Donbass (film)

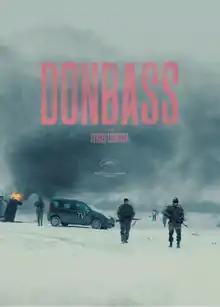
Film poster

Donbass is a 2018 black comedy war film written and directed by Sergei Loznitsa. It was selected as the opening film in the "Un Certain Regard" section at the 2018 Cannes Film Festival. At Cannes, Loznitsa won the "Un Certain Regard" award for Best Director, as well as the Silver Pyramid at the 40th Cairo International Film Festival. It was selected as the Ukrainian entry for the Best Foreign Language Film at the 91st Academy Awards, but it was not nominated. It was filmed in Kryvyi Rih, 300 km west of separatist-occupied Donetsk. At the 49th International Film Festival of India it received the Main Prize - Golden Peacock for Best Feature Film.